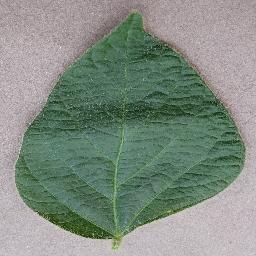
Label: Soybean___healthy